Departments of ITMO University

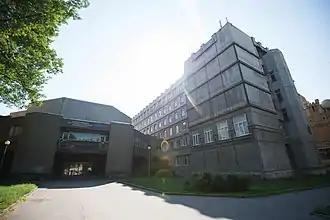
The former building of the St. Petersburg State University of Refrigeration and Food Processing Technologies, on

In the 1990s, many new faculties were formed: Computer Technologies and Controls, Natural Sciences, and Optical Information Systems and Technologies. In 1998, the "St. Petersburg instrumentation college", joined the University which led to the creation of the Faculty of Secondary Vocational Education in 2003. In February 2008 the "St. Petersburg College of Marine Instrumentation" also was merged with the faculty.